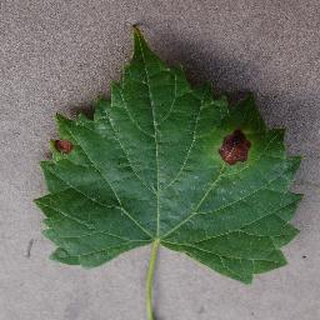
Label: grape_black_rot